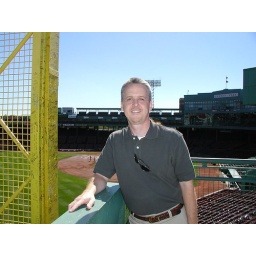
Atop the Green Monster beside the left field foul pole at Fenway Park in Boston.